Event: Nepal Earthquake
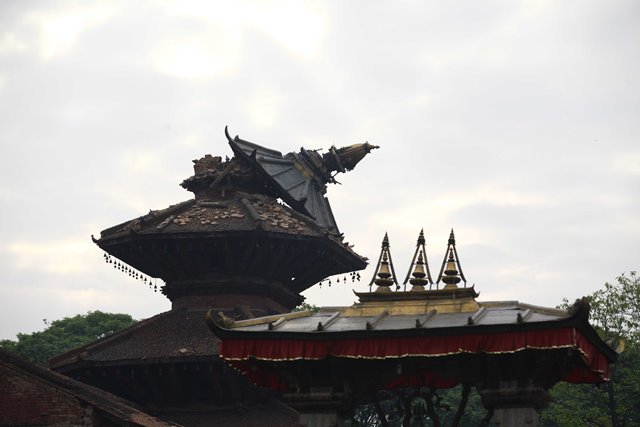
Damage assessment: damage